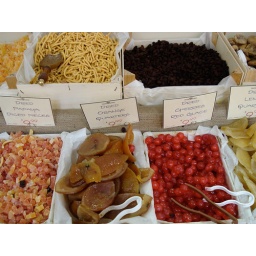
The dried fruit selection in Fallon and Byrne, Dublin. That orange looks immensely unappetising.